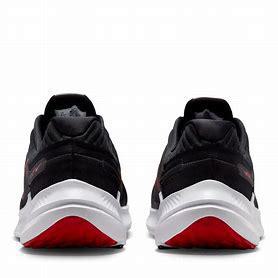
Brand: Nike
Model: Quest 5